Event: Nepal Earthquake
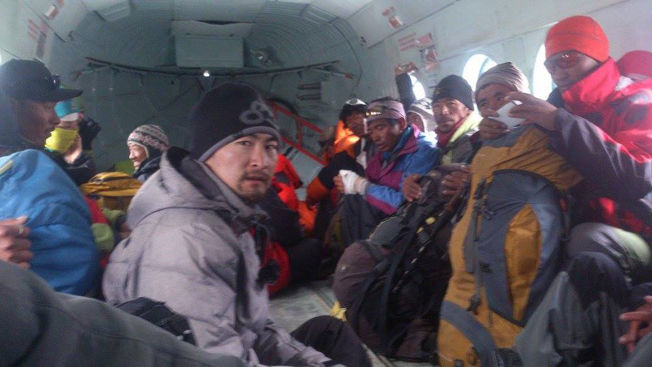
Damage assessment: no_damage